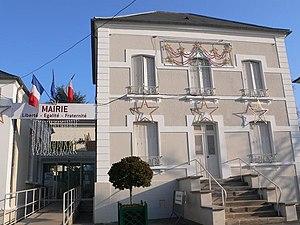
Brétigny-sur-Orge